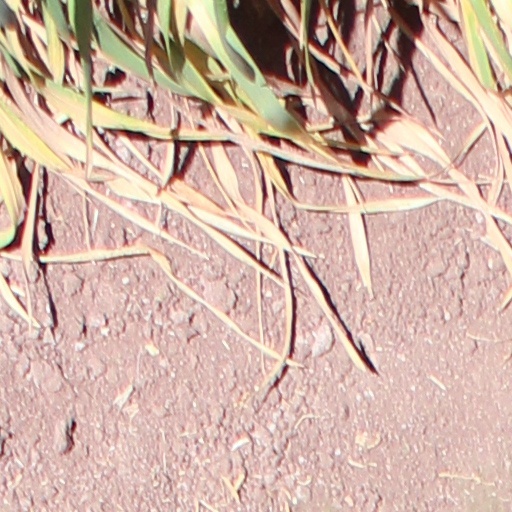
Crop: wheat